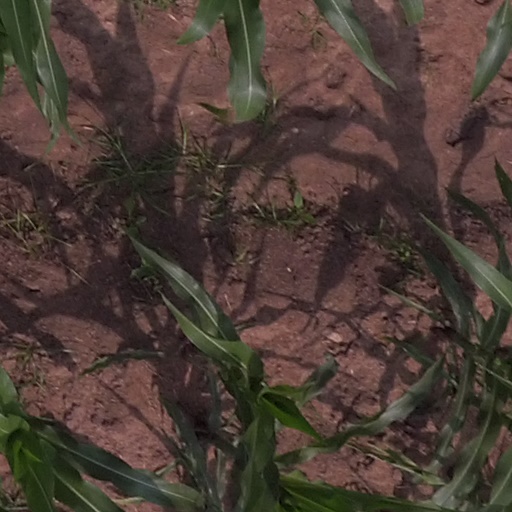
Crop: maize; corn